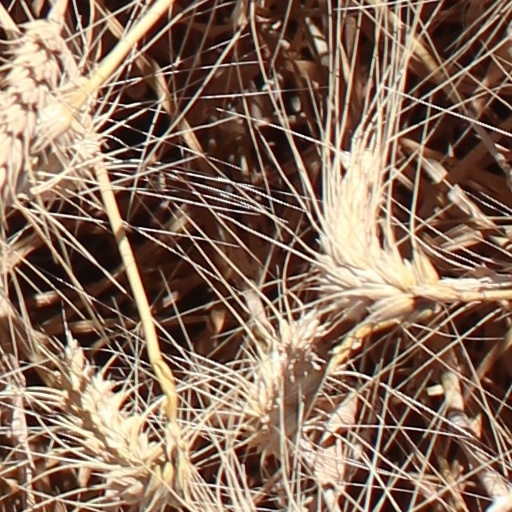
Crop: wheat